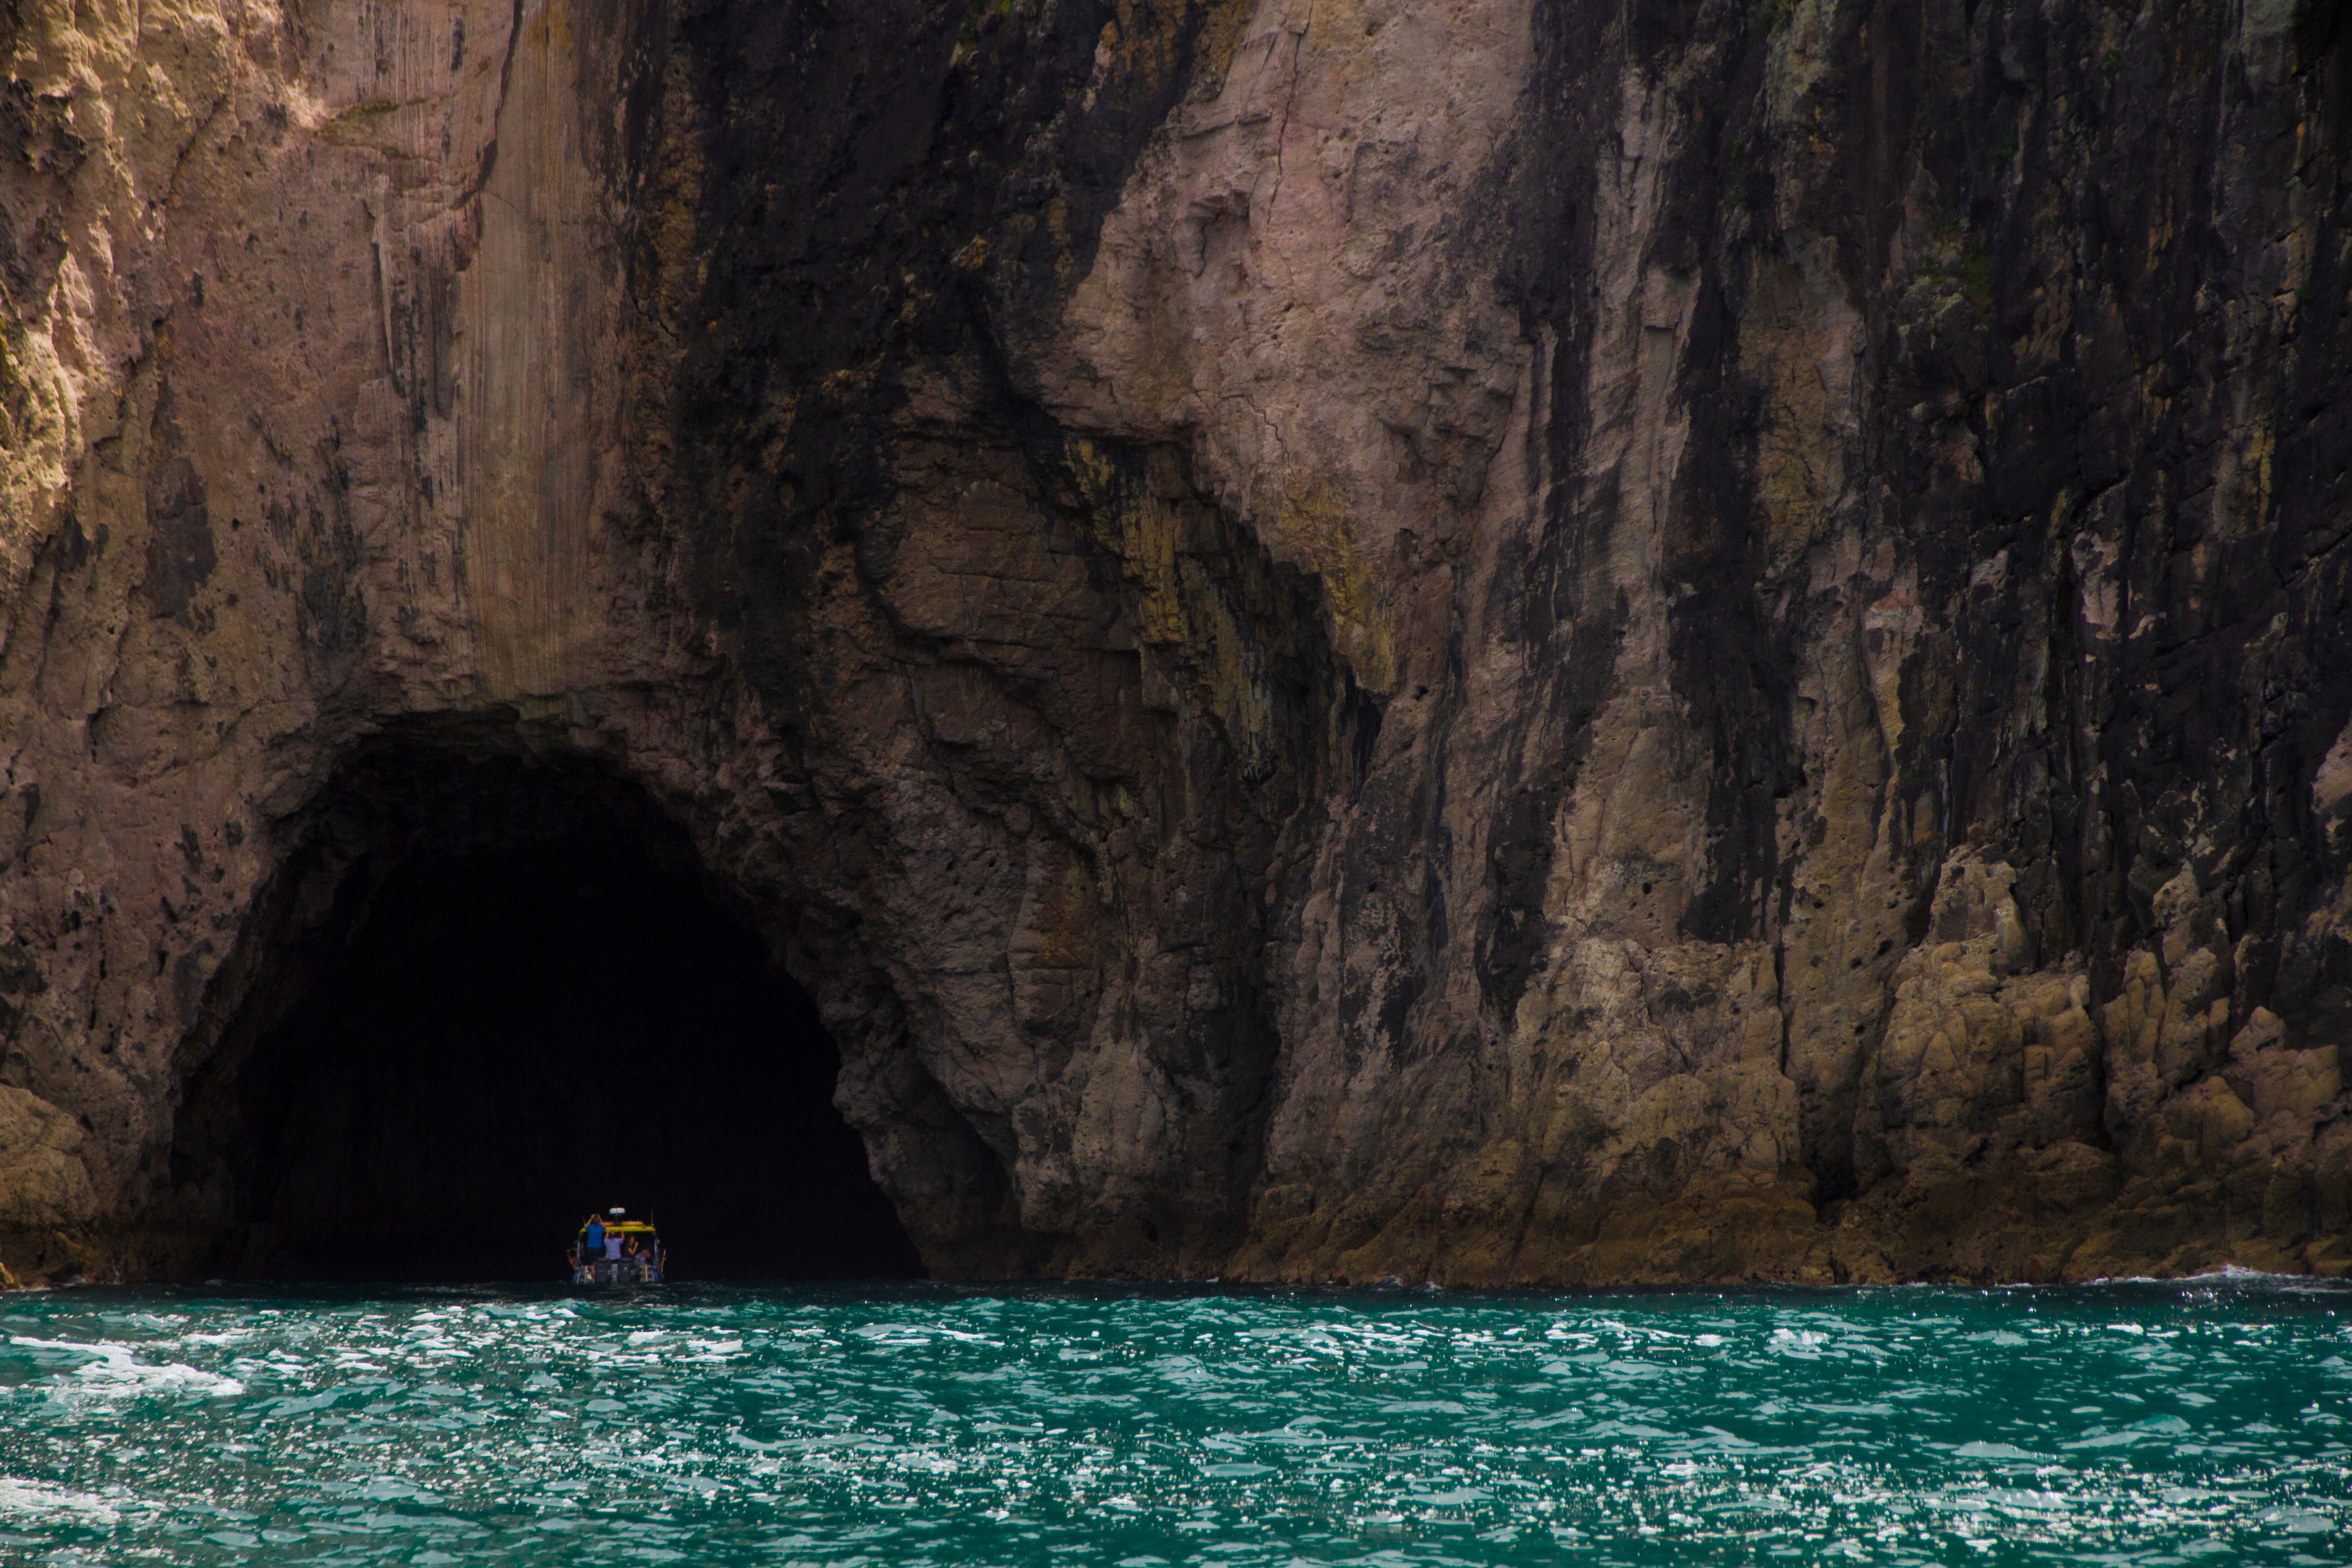
sea, boat, formation, cliff, cave, vehicle, bay, terrain, boating, landform, sea cave, geographical feature